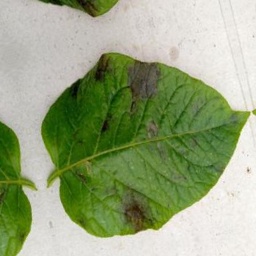
Etiqueta: Late Blight